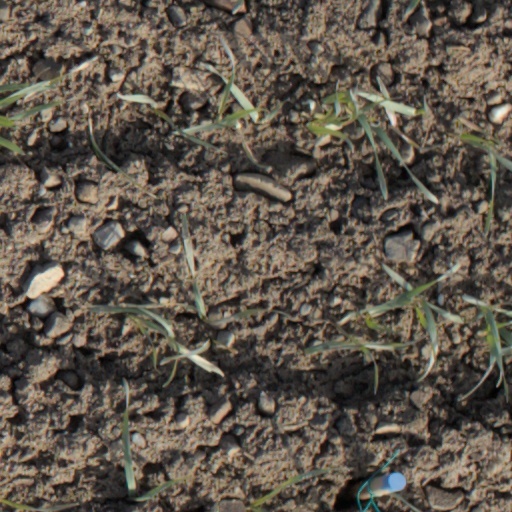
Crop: wheat